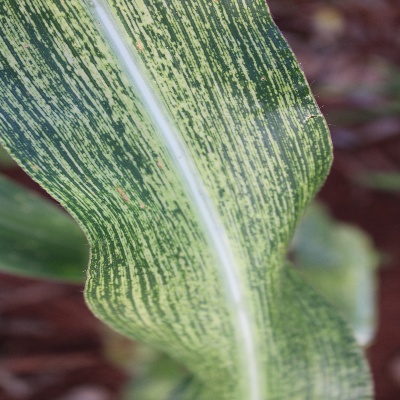
Crop: Maize
Condition: streak virus